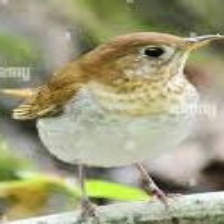
Species: VEERY
Scientific name: CATHARUS FUSCESCENS